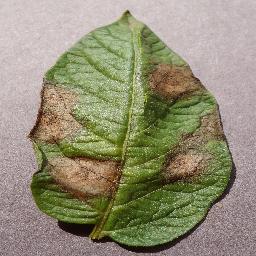
Label: Potato___Late_blight